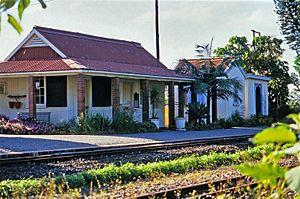
Port Shepstone est une ville d'Afrique du Sud, située à l'embouchure de la rivière Mzimkulu, en bordure de l'Océan Indien, au sud de la province du KwaZulu-Natal.